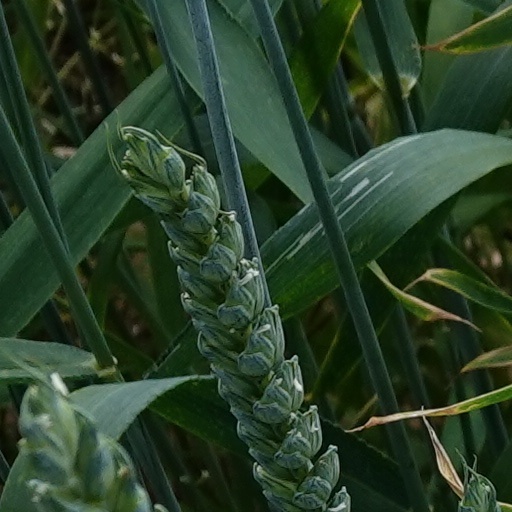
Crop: wheat